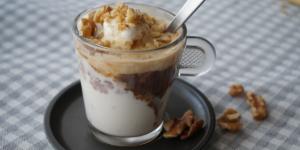
cafe affogato